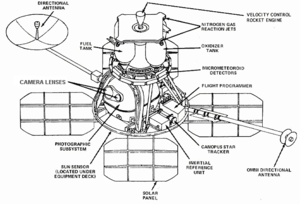
Le programme Lunar Orbiter est une série de cinq sondes spatiales américaines lancées par la NASA entre 1966 et 1968 pour effectuer une cartographie du sol de la Lune afin de repérer les zones d'atterrissage des véhicules spatiaux du programme Apollo et compléter le travail effectué par les sondes lunaires Surveyor et Ranger. Les cinq vols sont couronnés de succès et 99 % de la surface de la Lune est cartographiée avec un pouvoir de résolution inférieure ou égale à 60 mètres et de l'ordre du mètre pour les photographies les plus précises. Le programme permet également de tester le système de télémétrie mis en place par la NASA, d'identifier et mesurer les anomalies du champ de gravité lunaire, de faire des mesures de la fréquence des micrométéorites et de l'intensité du rayonnement cosmique.